Carmel-by-the-Sea, California

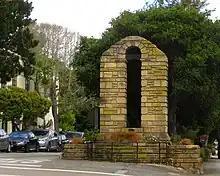
World War I Memorial Arch

Carmel is located on the Monterey Peninsula, situated on the southern portion of Monterey Bay, on the Central Coast of California.